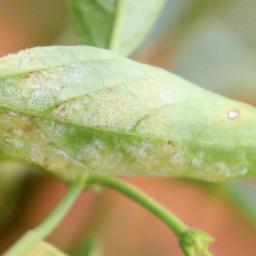
Label: powdery mildew